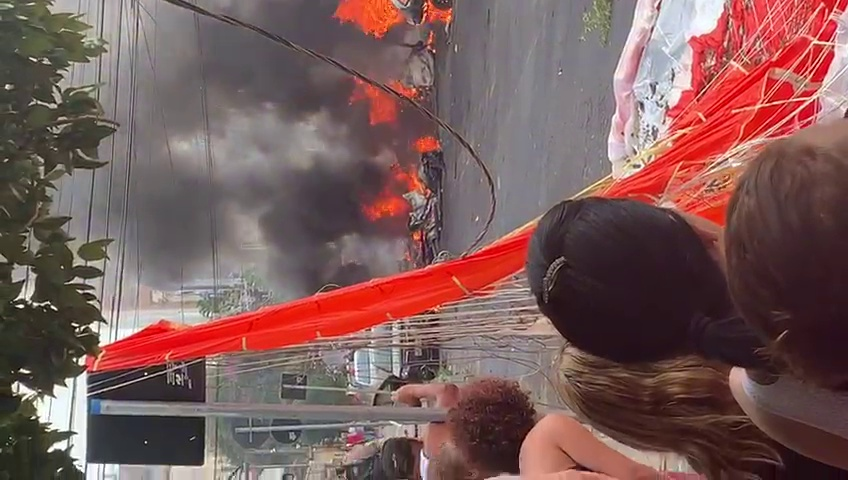
Fire: yes
Smoke: yes